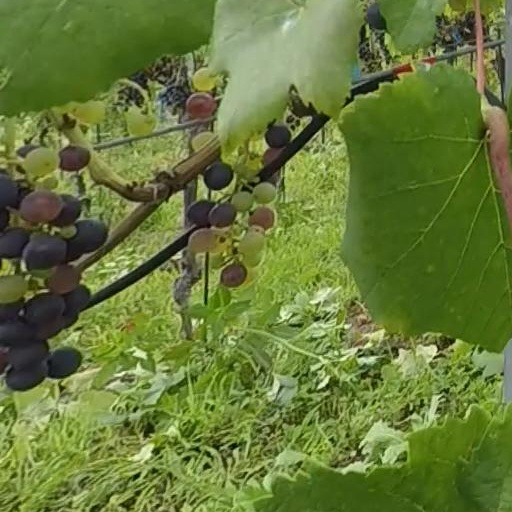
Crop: grape